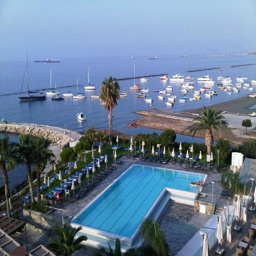
typical sea - view room from the third floor .